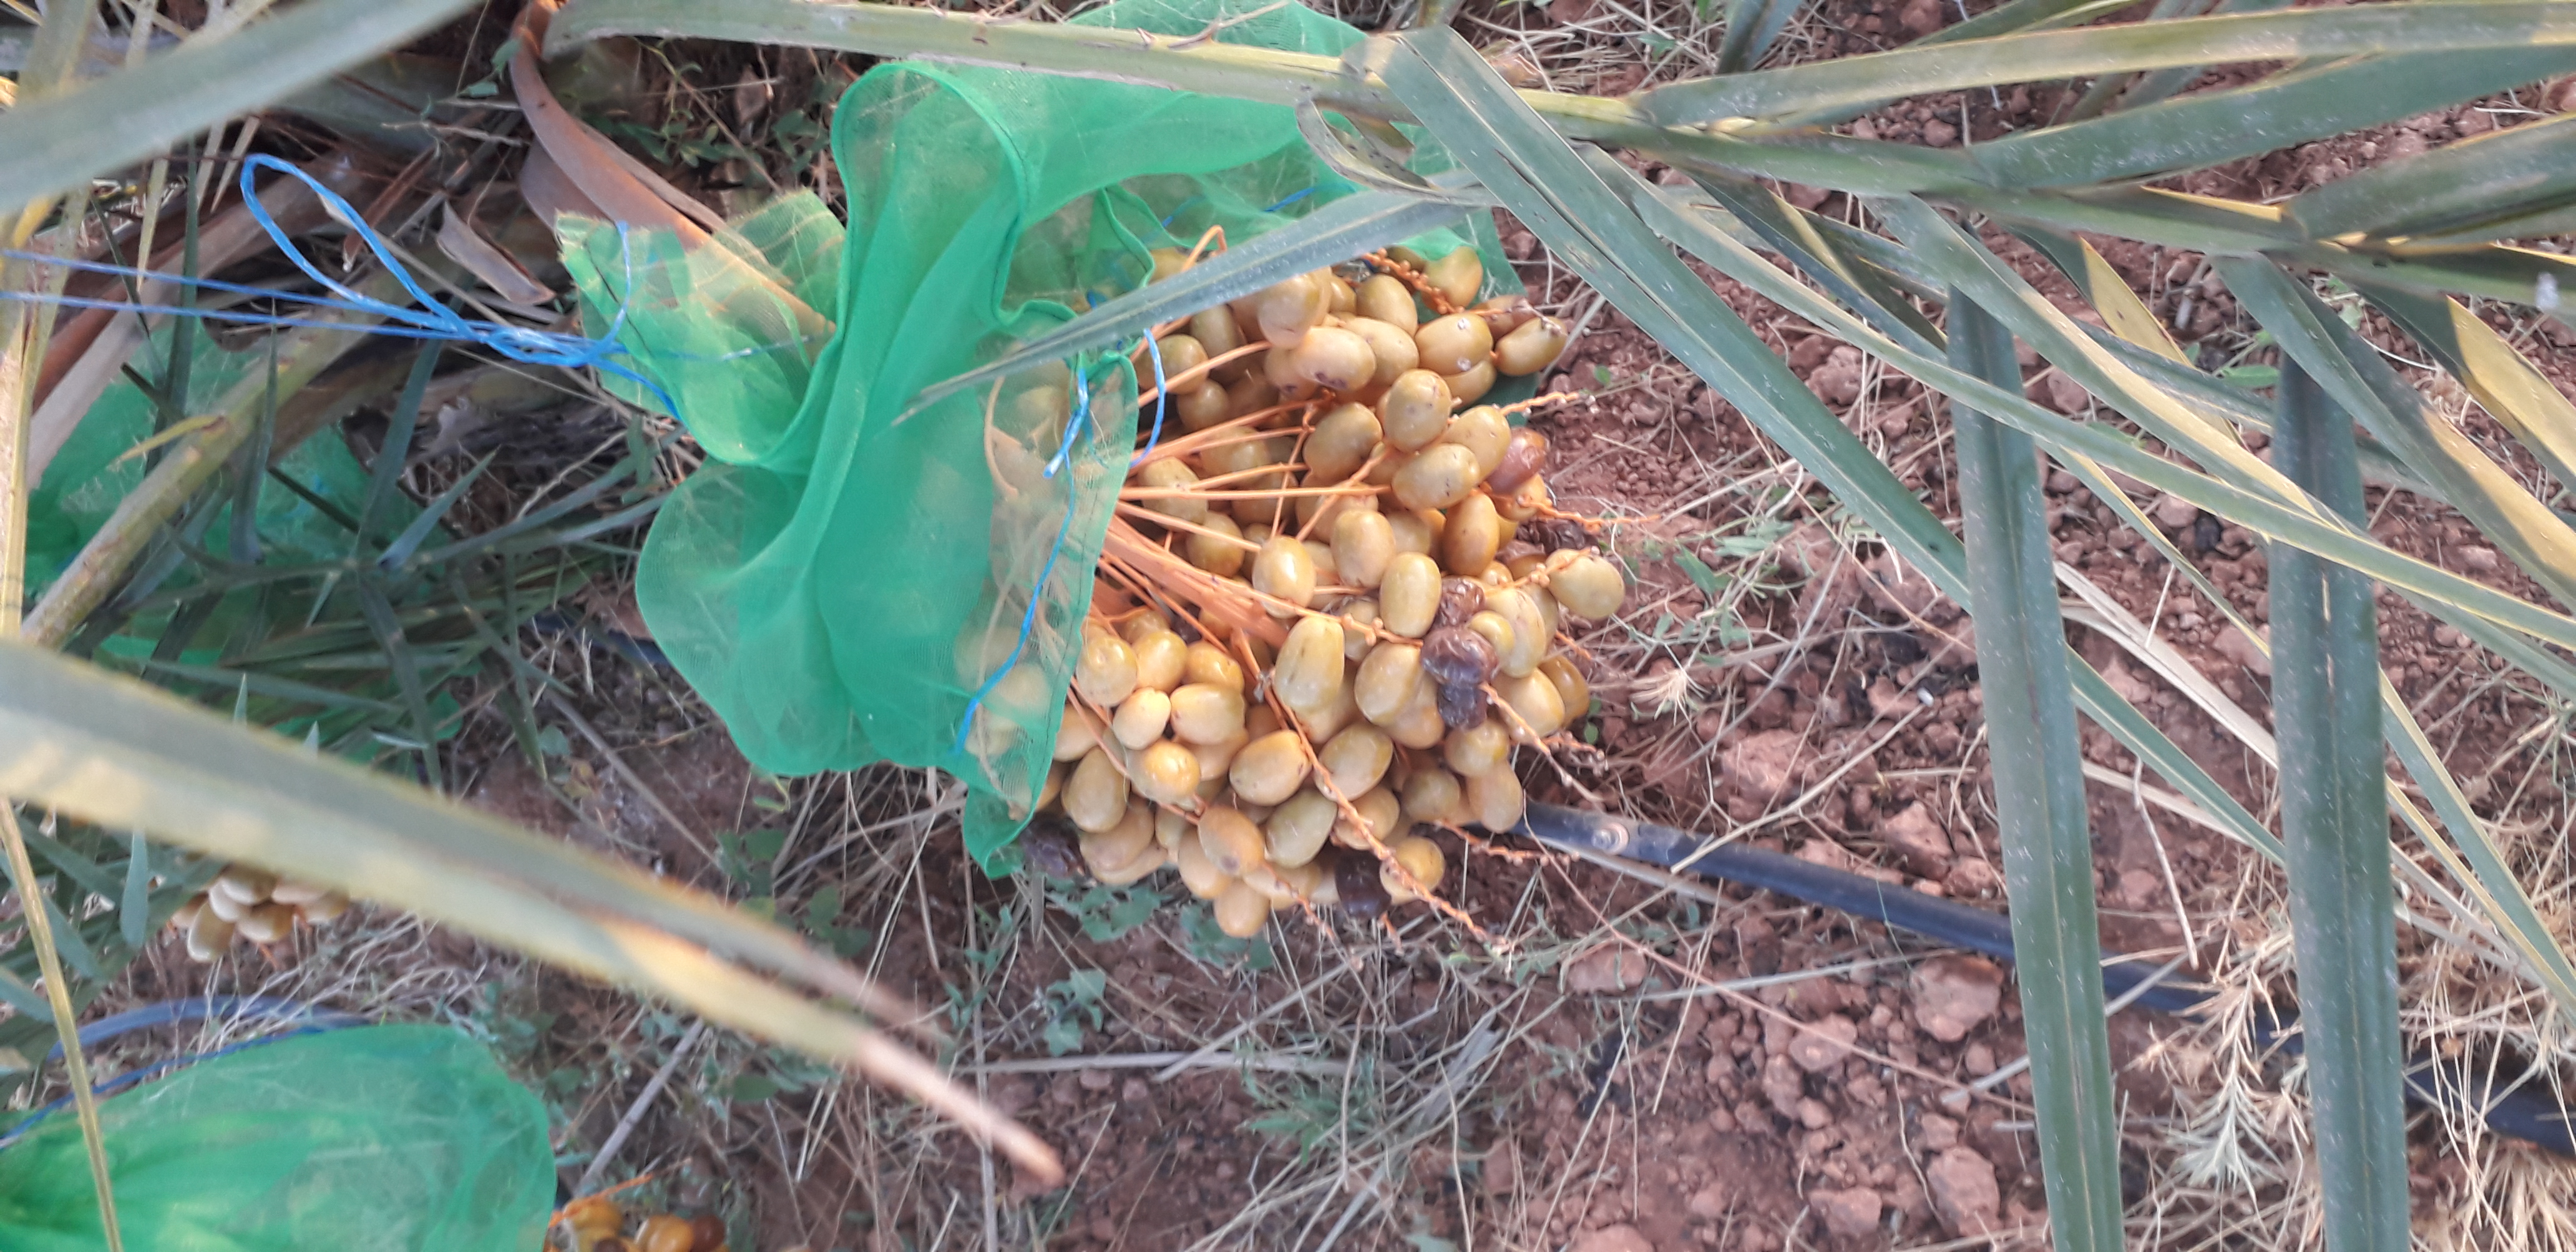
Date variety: Boufagous